Akram al-Hourani

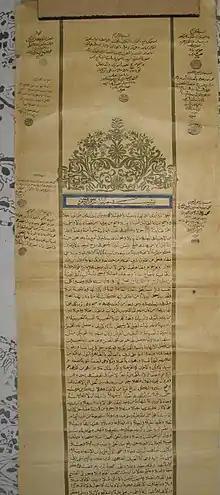
An Al-Hourani family tree from 1519 claiming the family is descended from Muhammad.

Al-Hourani's family had its origins in the Arab al-Halqiyyin tribe and moved to Hama in central Syria from the town of Jasim in the southern Hawran region around 1510s (hence the surname "Al-Hourani".) The Al-Hourani family claimed to be descended from Muhammad in a family tree displayed in the museum of Hama. Akram Al-Hourani himself was born in Hama and grew up in modest circumstances as the family's wealth had dissipated. He was educated in Hama and Damascus. His father Muhammad Rasheed Al-Hourani was a merchant who gradually bought agricultural lands and was fluent in Arabic and Turkish languages owning a large book collection, he died one year after the start of World War I (in 1915) due to an infection while distributing aid to the Armenian genocide survivors in Hama, Al-Hourani was only 4 years old when his father died.